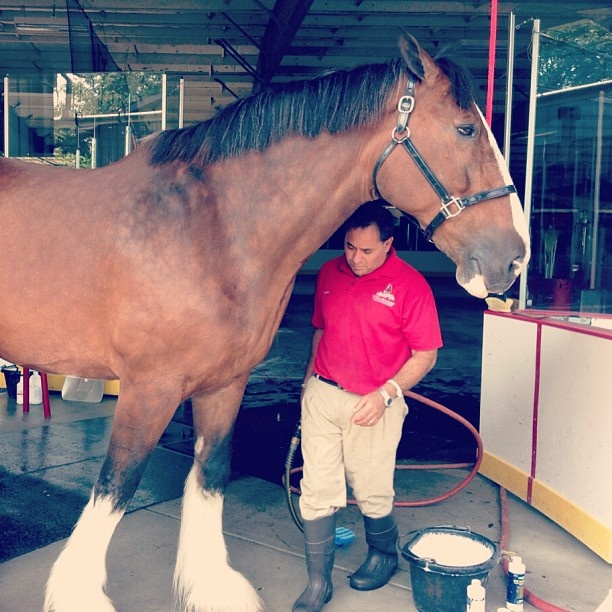
A man in boots is next to a horse.
a horse groomer and horse in a stall with a bucket of soapy water
A man walking with a hose under the horse.
Man in red shirt taking care of a brown horse.
A man standing near a very tall horse